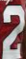
Number: 2